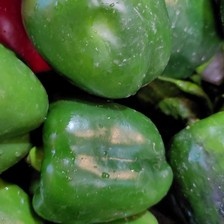
Label: capsicum